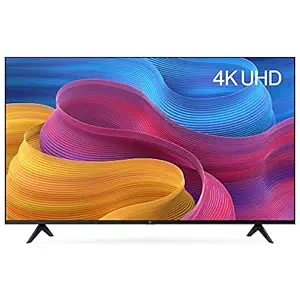
OnePlus 126 cm (50 inches) Y Series 4K Ultra HD Smart Android LED TV 50Y1S Pro (Black)
Category: Electronics
Price: 32999 (list price: 45999)
Rating: 4.2 (7,298 ratings)
About this product: Resolution: 4K Ultra HD (3840x2160) | Bezel-less Design|Connectivity: Dual-band Wi-Fi | 3HDMI ports to connect set top box, Blu Ray players, gaming console | 2 USB ports to connect hard drives and other USB devices|Sound : 24 Watts Output | Dolby Audio | Dolby Atmos Decoding|Smart TV features: Android TV | OnePlus Connect Ecosystem| Google Assistant | Chromecast, Miracast, DLNA | Auto Low Latency Mode | Supported Apps : Netflix, Youtube, Prime Video, Hotstar, SonyLiv, Hungama, JioCinema, Zee5, Eros Now, Oxygen Play|Display: 1 billion colors | Gamma Engine with MEMC | Decoding of HDR10+, HDR10, HLG|Warranty Information: 1 year comprehensive warranty and additional 1 year on panel provided by the manufacturer from date of purchase|Installation/Wall mounting/demo will be arranged by Amazon Home Services. For any other information, please contact Amazon customer support | Wall Mount is not included in the box and will be charged extra at the time of installation